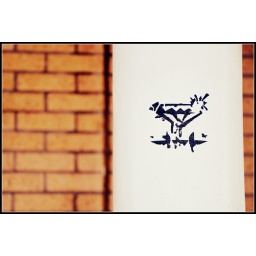
Some great street art appearing in Portobello at the moment - this is on a building along the prom.